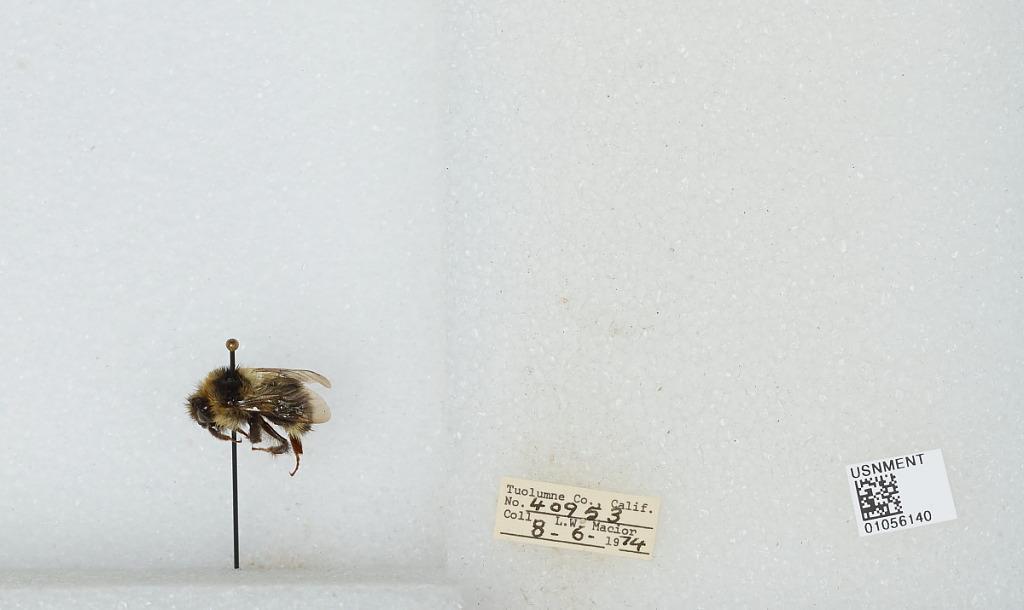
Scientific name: Bombus bifarius nearcticus
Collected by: L. Macior
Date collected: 1974-8-6
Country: United States
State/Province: California
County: Tuolumne
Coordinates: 38.02, -119.93